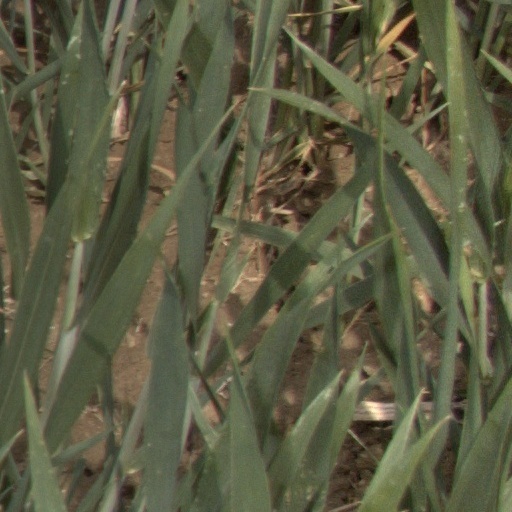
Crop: wheat